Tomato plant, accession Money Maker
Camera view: tilt-top (135 deg); turntable rotation: 90 degrees
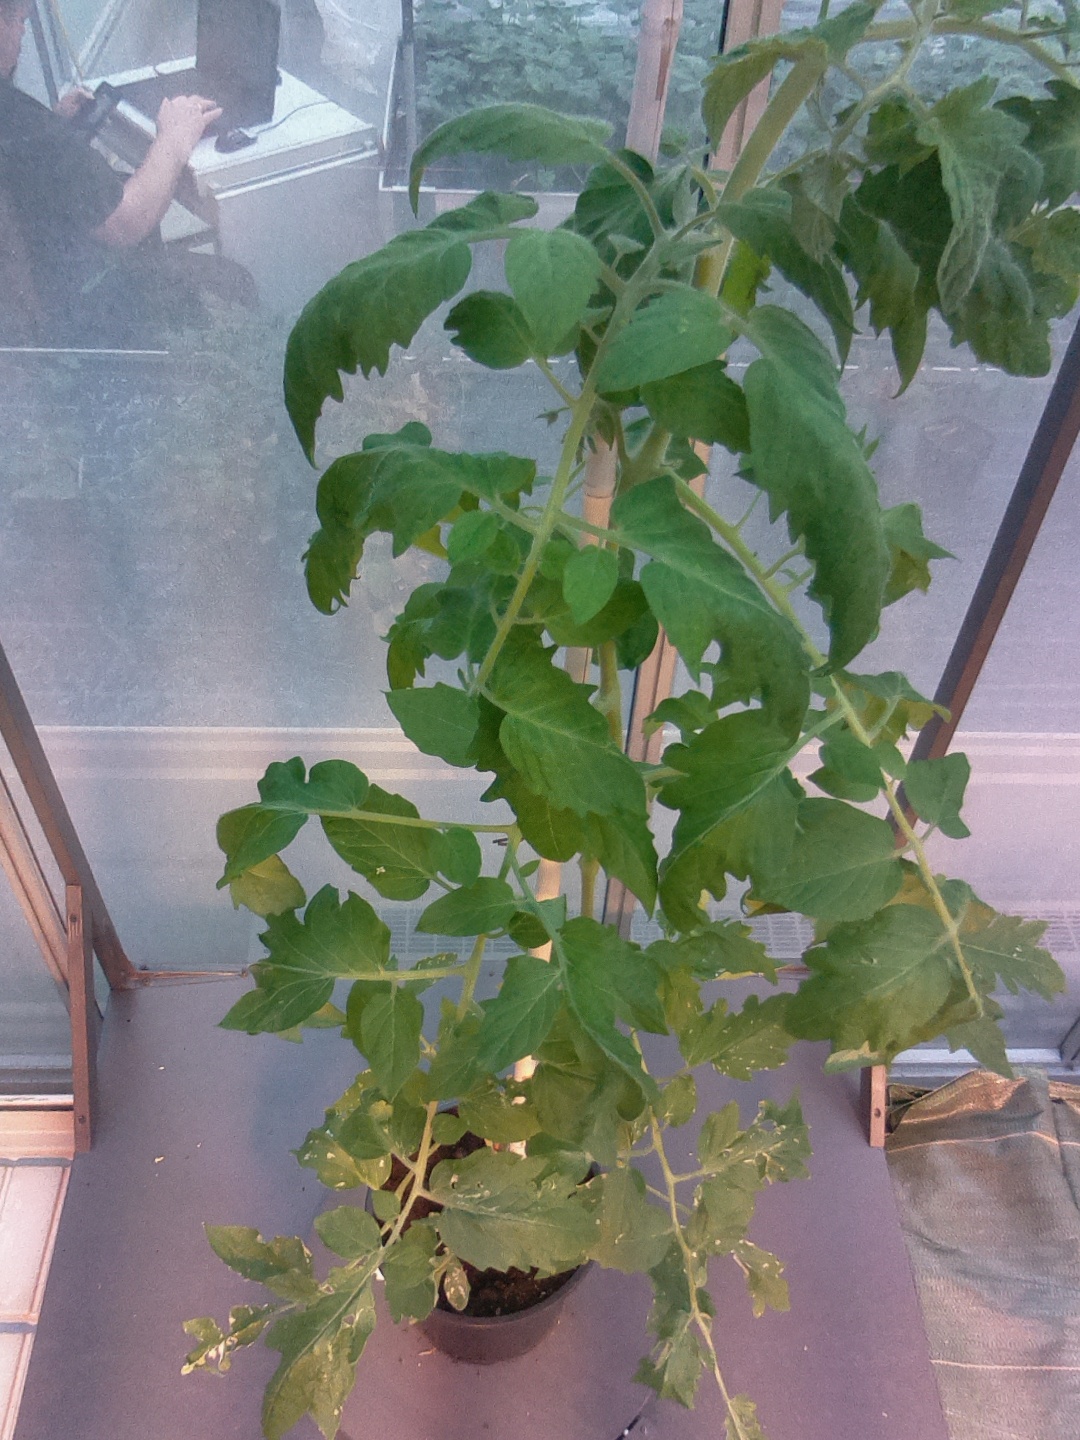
BBCH growth stage 62: 20%-30% of flowers open